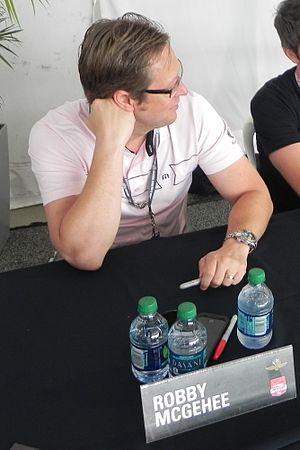
Robby McGehee, né le 20 juillet 1973 à Saint-Louis, est un pilote automobile américain. Il est notamment pour avoir été sacré Rookie of the Year des 500 miles d'Indianapolis en 1999.